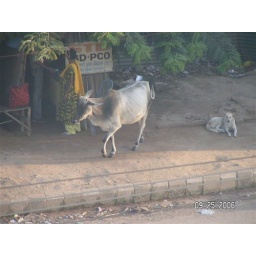
A cow and a wild dog across the street from my hotel in Gurgaon.